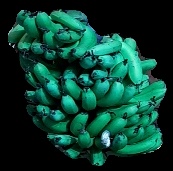
Variety: pachbale
Grade: grade3